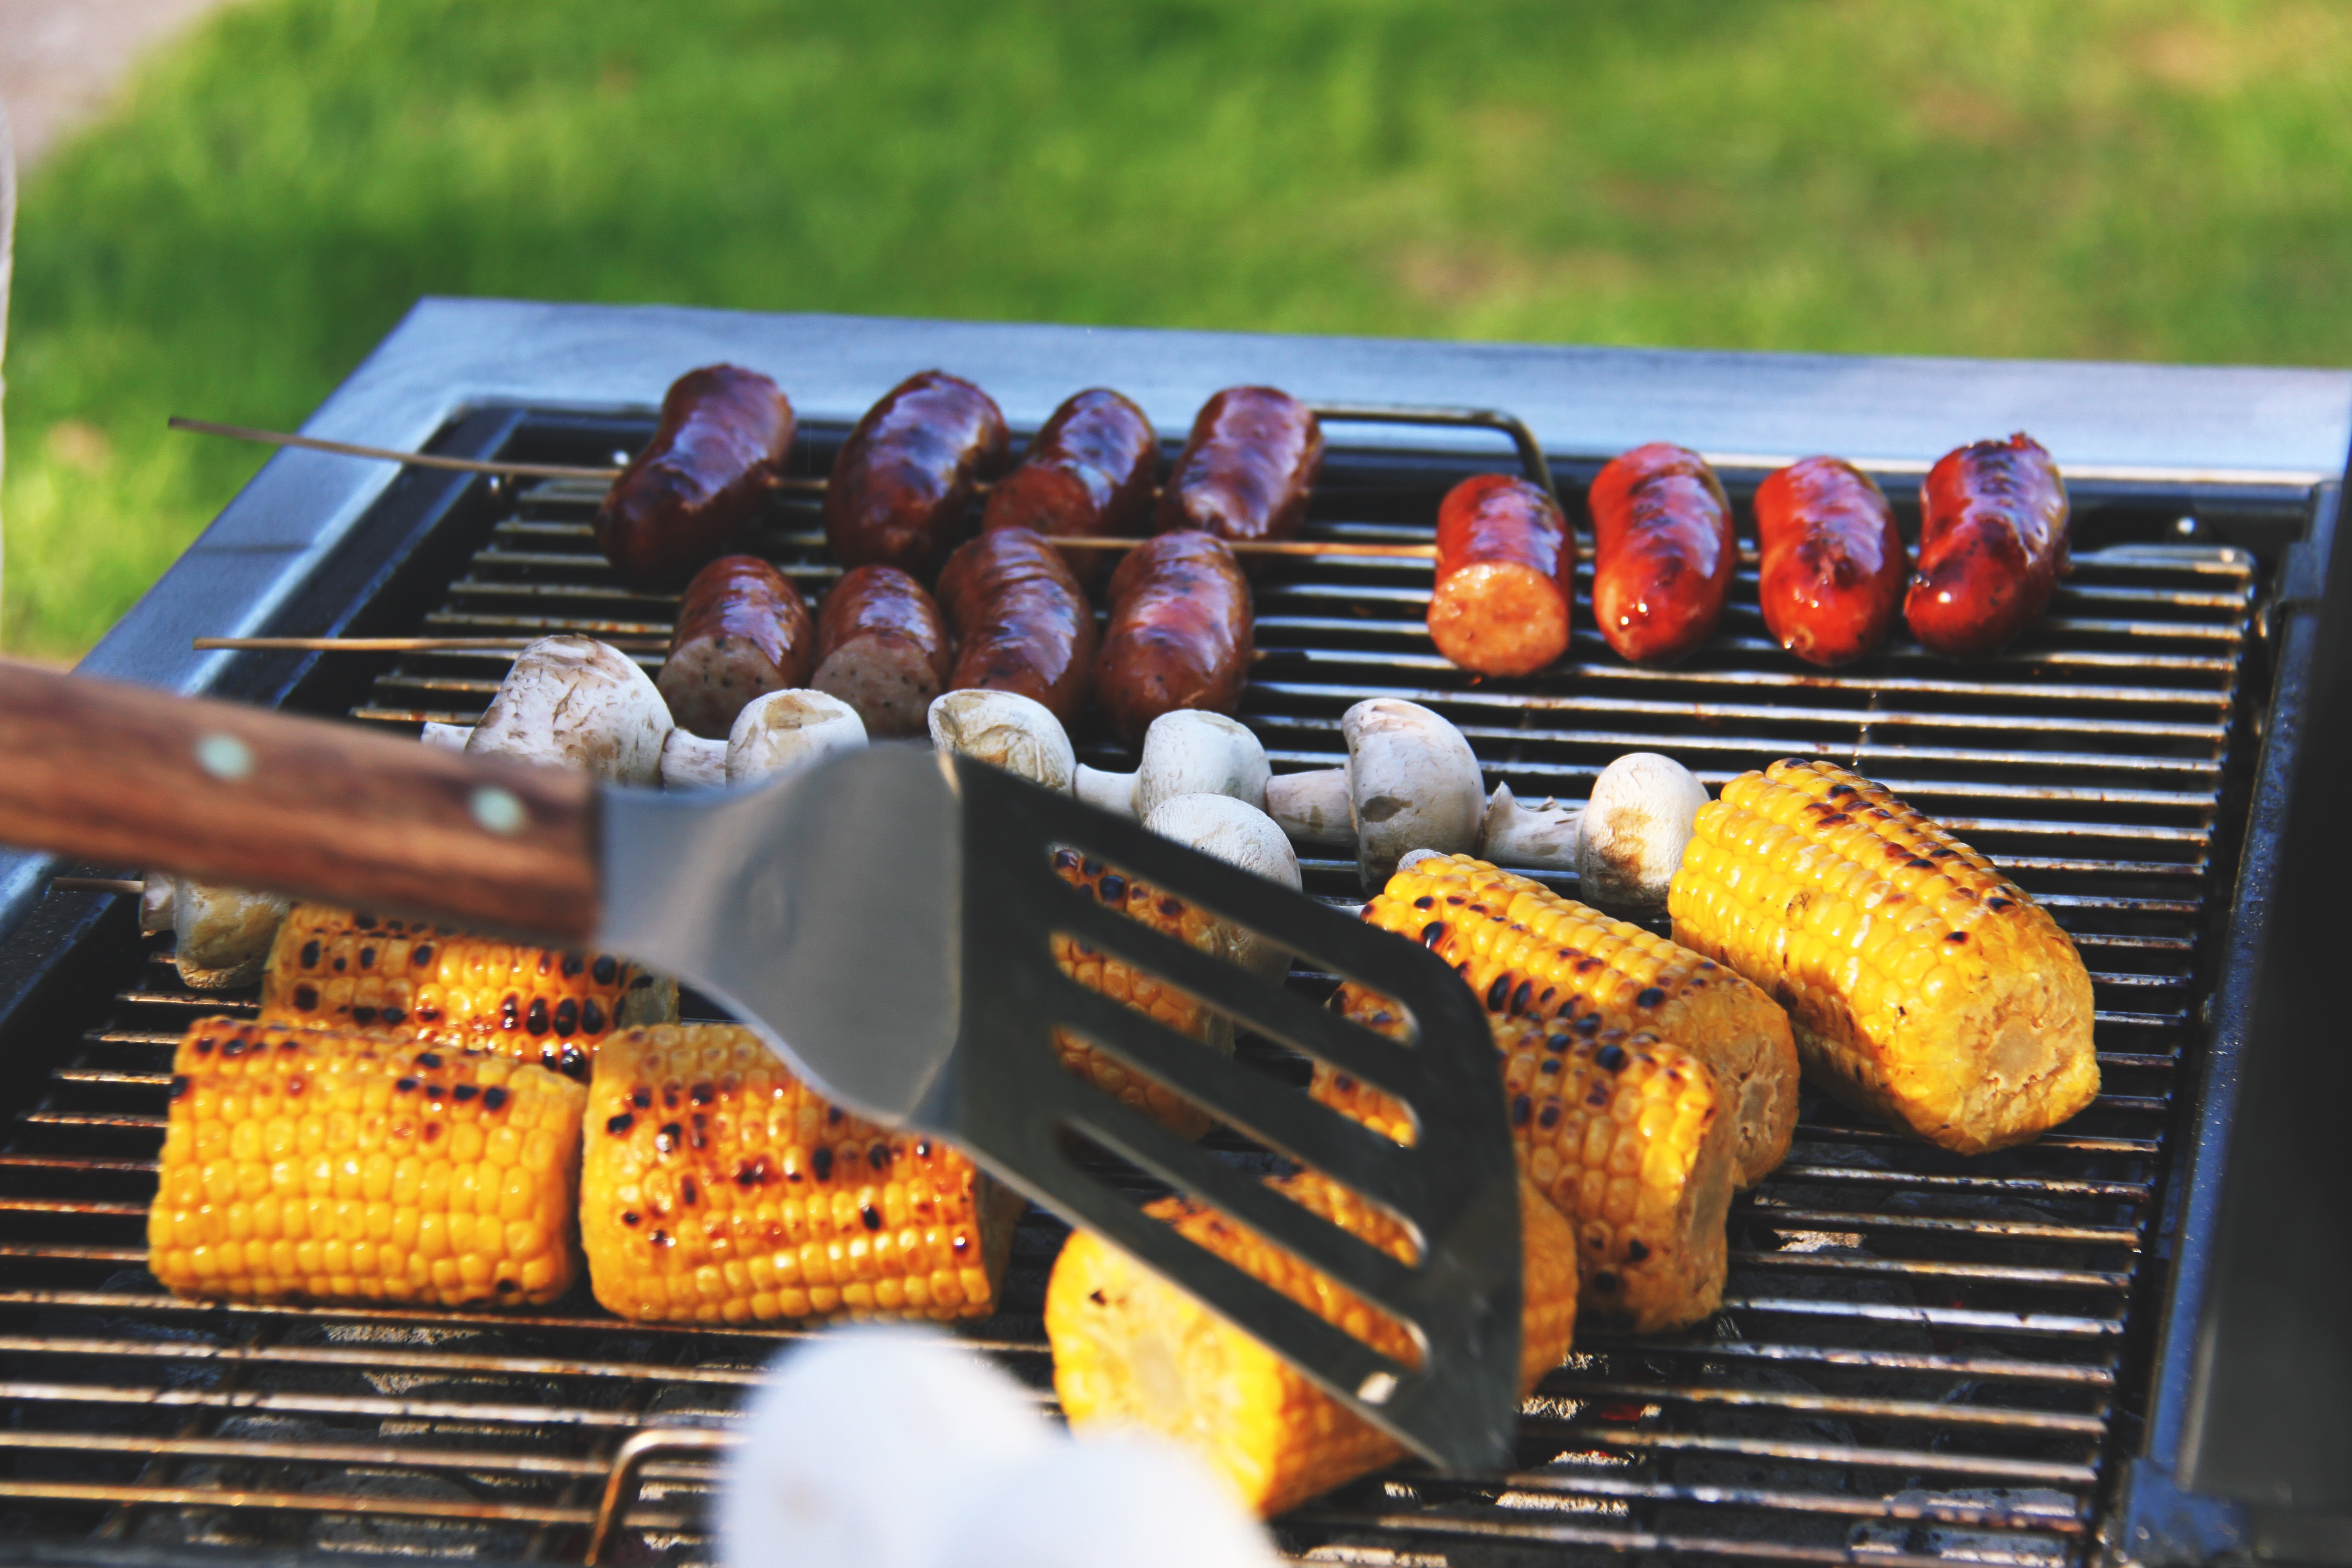
dish, grilling, food, barbecue, barbecue grill, cuisine, roasting, outdoor grill, grillades, cooking, kitchen appliance, churrasco food, meat, kebab, shashlik, mixed grill, brochette, skewer, Outdoor grill rack topper, street food, Contact grill, home appliance, ingredient, produce, finger food, recipe, mediterranean food, Barbacoa, delicacy